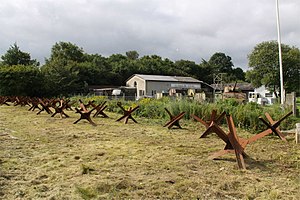
Zeppelin- & Garnisonsmuseum Tønder
Zeppelin- & Garnisonsmuseum Tønder
Zeppelin- & Garnisonsmuseum Tønder indviedes 8. maj 1999 som et museum ledet af den frivillige forening Zeppelin Gruppen i bygninger i Tønders nordlige udkant, som tidligere husede et af Forsvarets garageanlæg ved dets daværende øvelsesområde Soldaterskoven. Beliggenheden valgtes fordi den tyske Kaiserliche Marine under 1. verdenskrig i området byggede luftskibsbasen i Tønder.